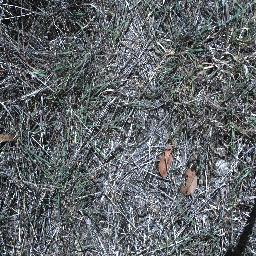
Label: negative